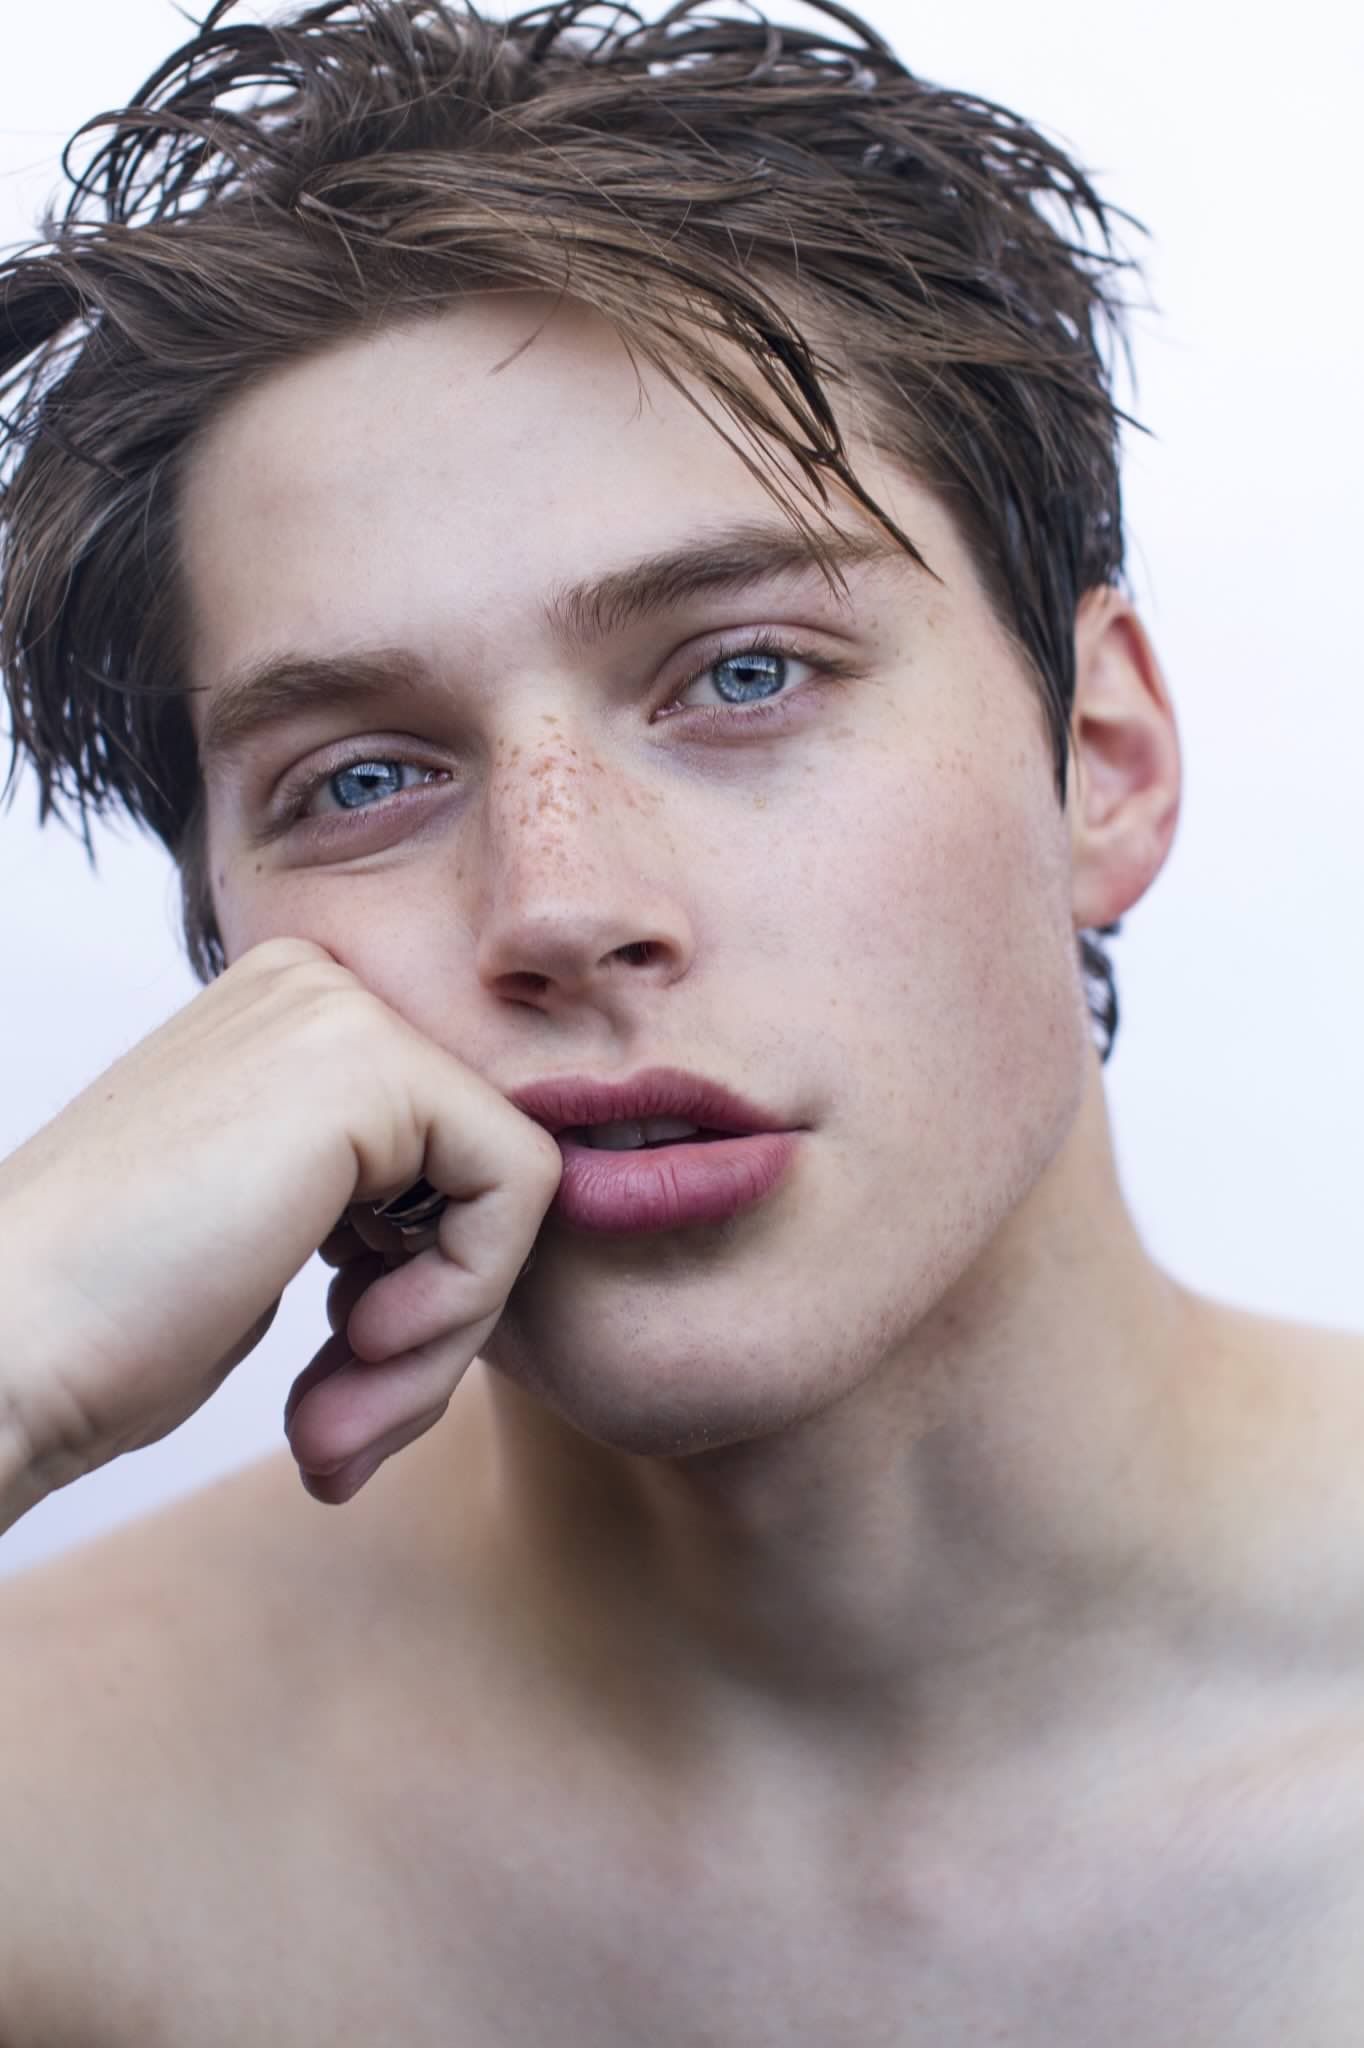
Label: Colored